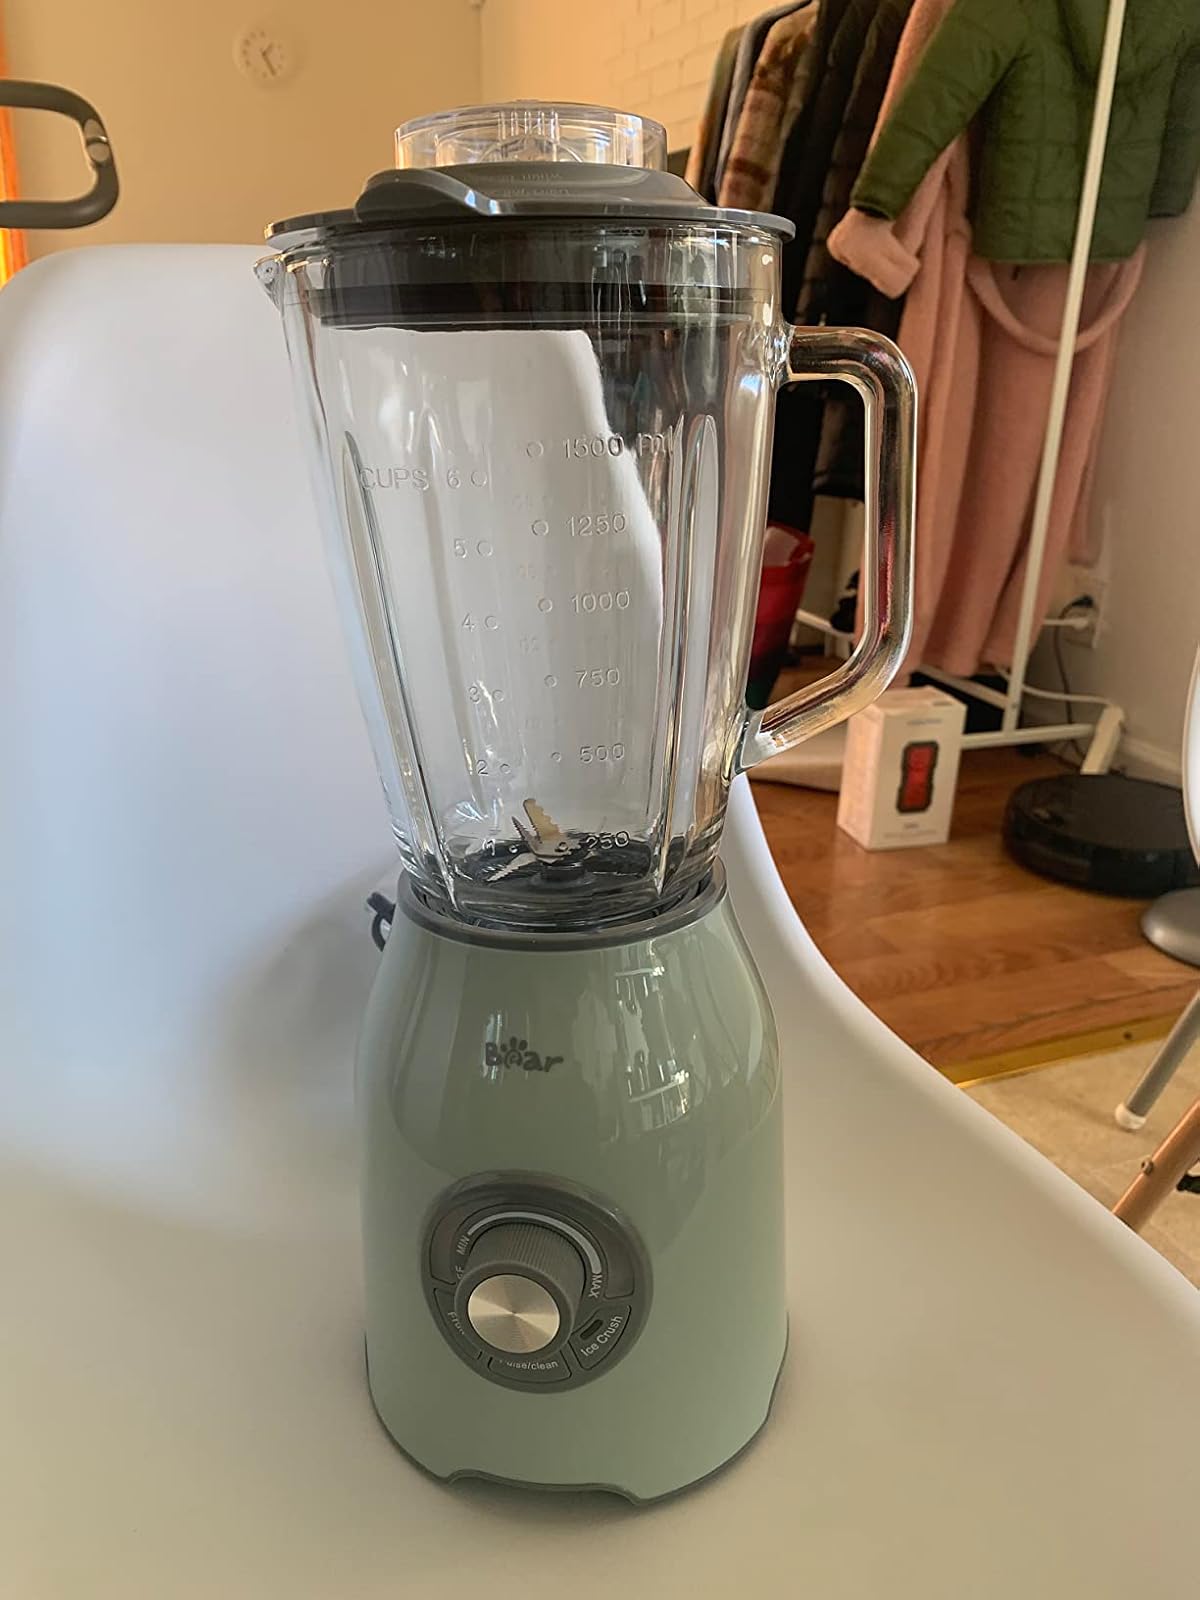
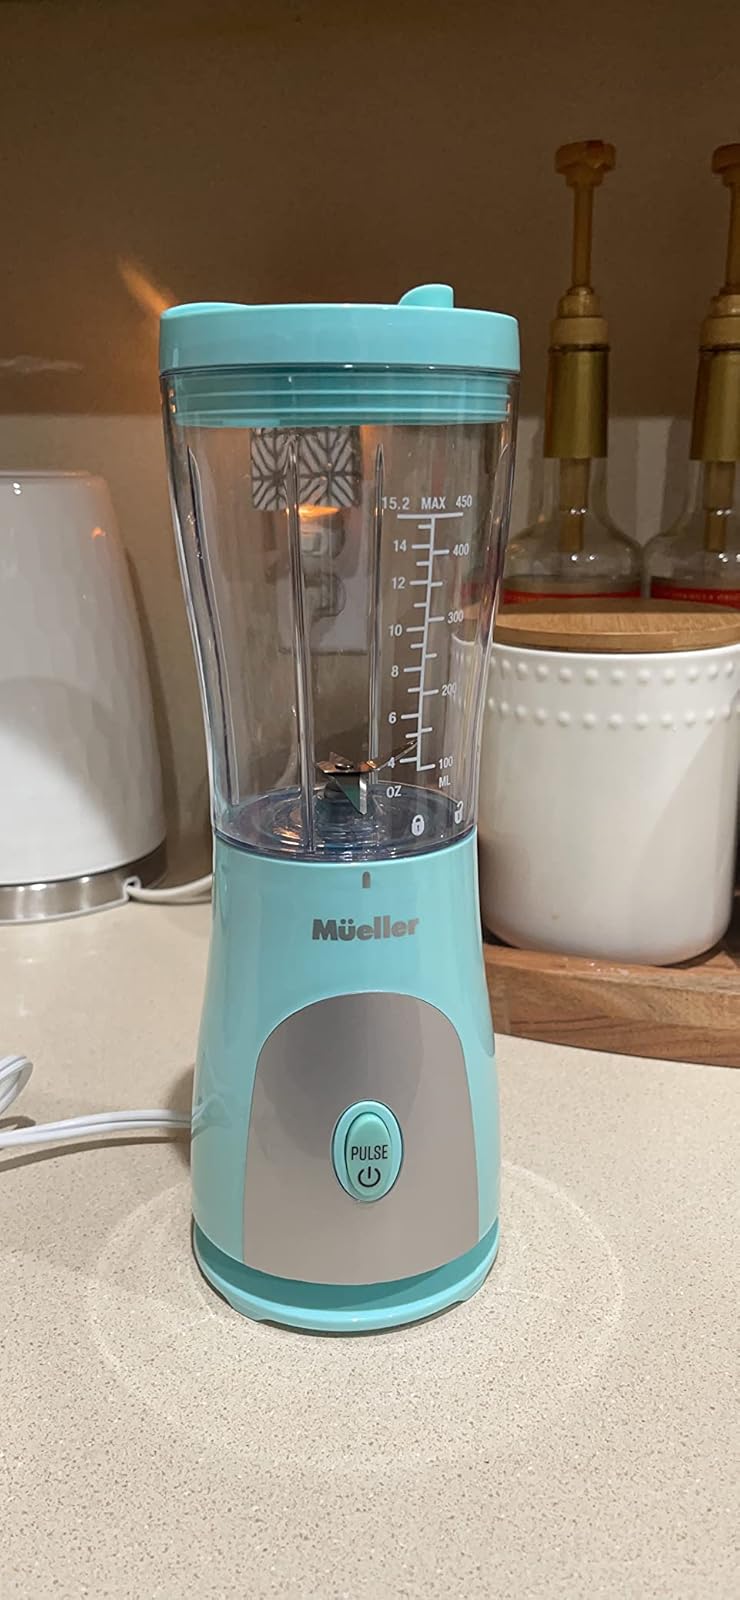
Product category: items_blender
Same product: no